Enzyme inhibitor

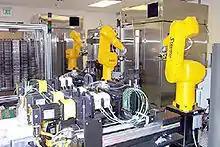
Robots are used for the high-throughput screening of chemical libraries to discover new enzyme inhibitors.

New drugs are the products of a long drug development process, the first step of which is often the discovery of a new enzyme inhibitor. There are two principle approaches of discovering these inhibitors.